Roy J. Bostock

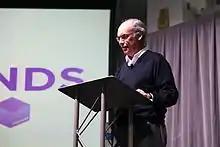
Yahoo! Chairman Roy Bostock introduces Scott Thompson to Yahoos at Scott's first Yahoo! All Hands, in January 2012

Roy J. Bostock is an American investor, businessman who served as chairman of Yahoo! Inc. from January 2008 to May 2012. He currently serves on the board of directors of Delta Air Lines. From 2000 to 2001 he served as chairman of the advertising firm BCom3 Group, Inc. He is the former chairman of the Partnership for a Drug-Free America and is a Trustee Emeritus of Duke University.